John Grant (died 1637)

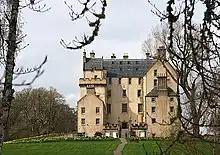
James Grant built or refurbished a long gallery, or Ballachastell, now called Castle Grant

He was a son of John Grant and Lilias Murray, a daughter of John Murray of Tullibardine and Agnes Graham. James VI and I and Anne of Denmark came to their wedding at Tullibardine Castle. The king and his valet John Wemyss of Logie brought masque costumes and danced at the wedding feast.